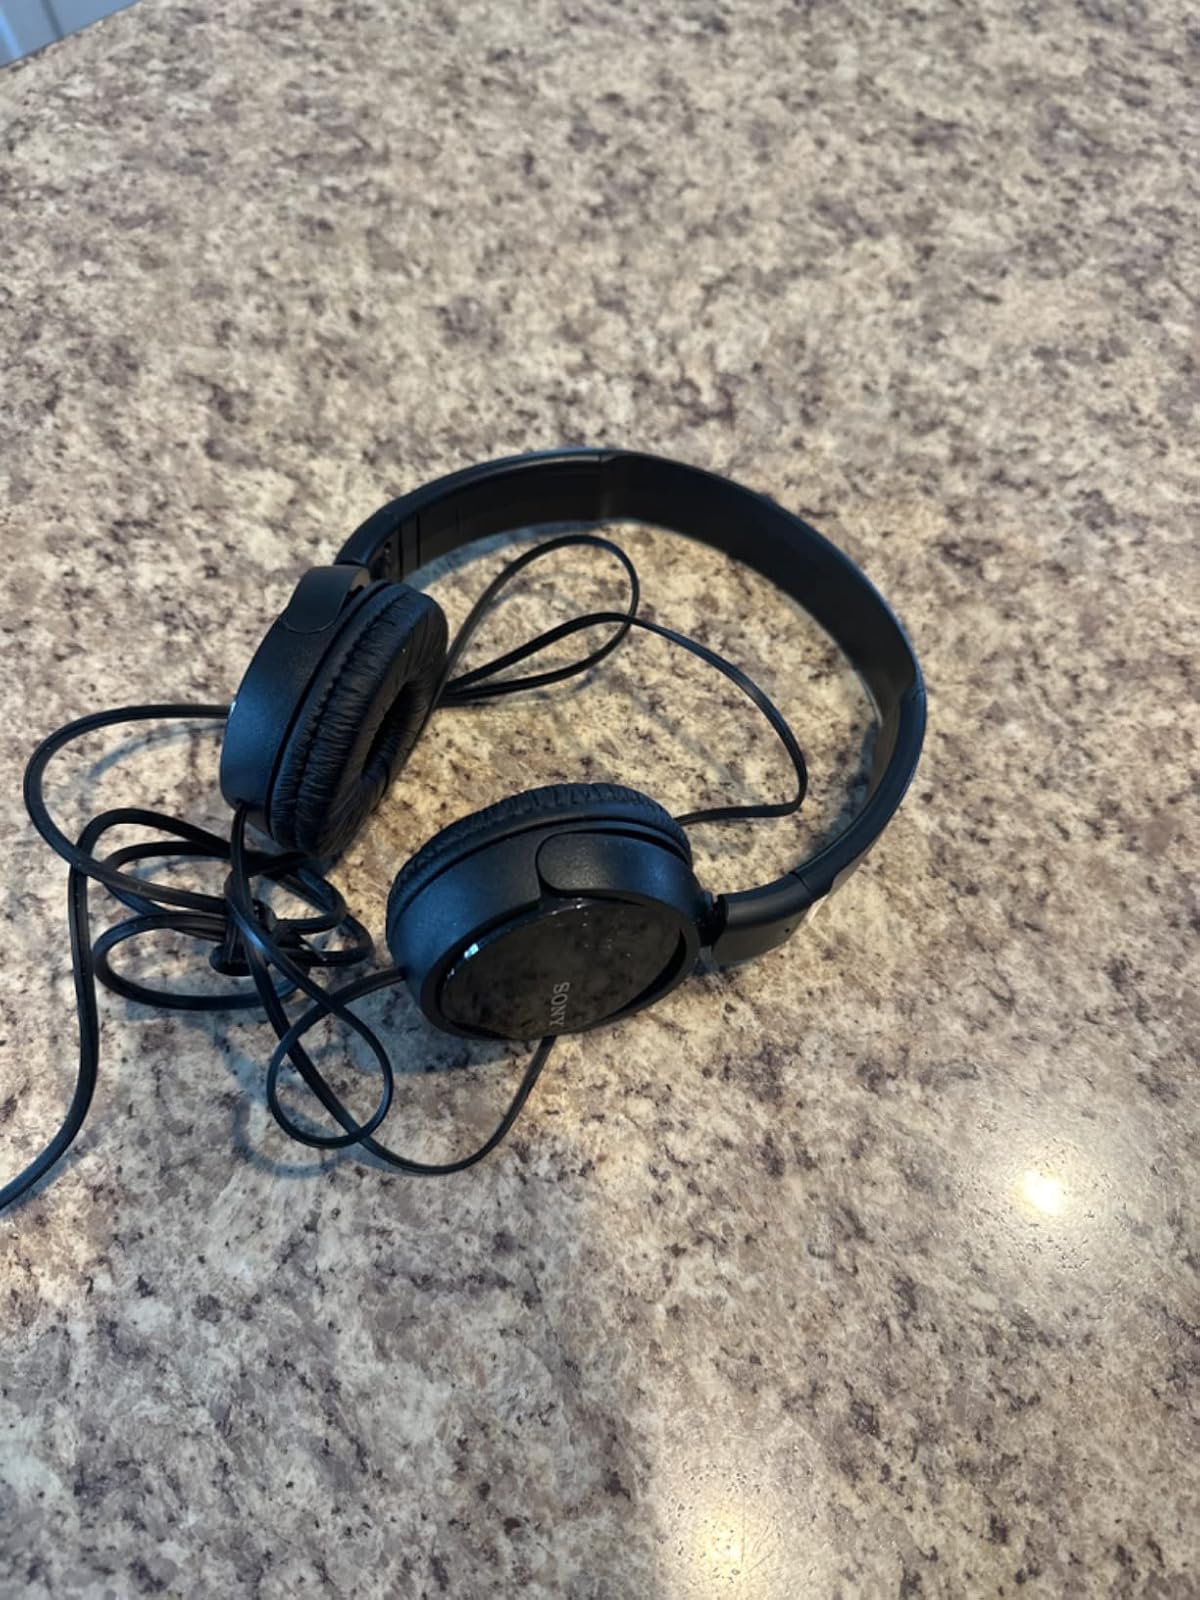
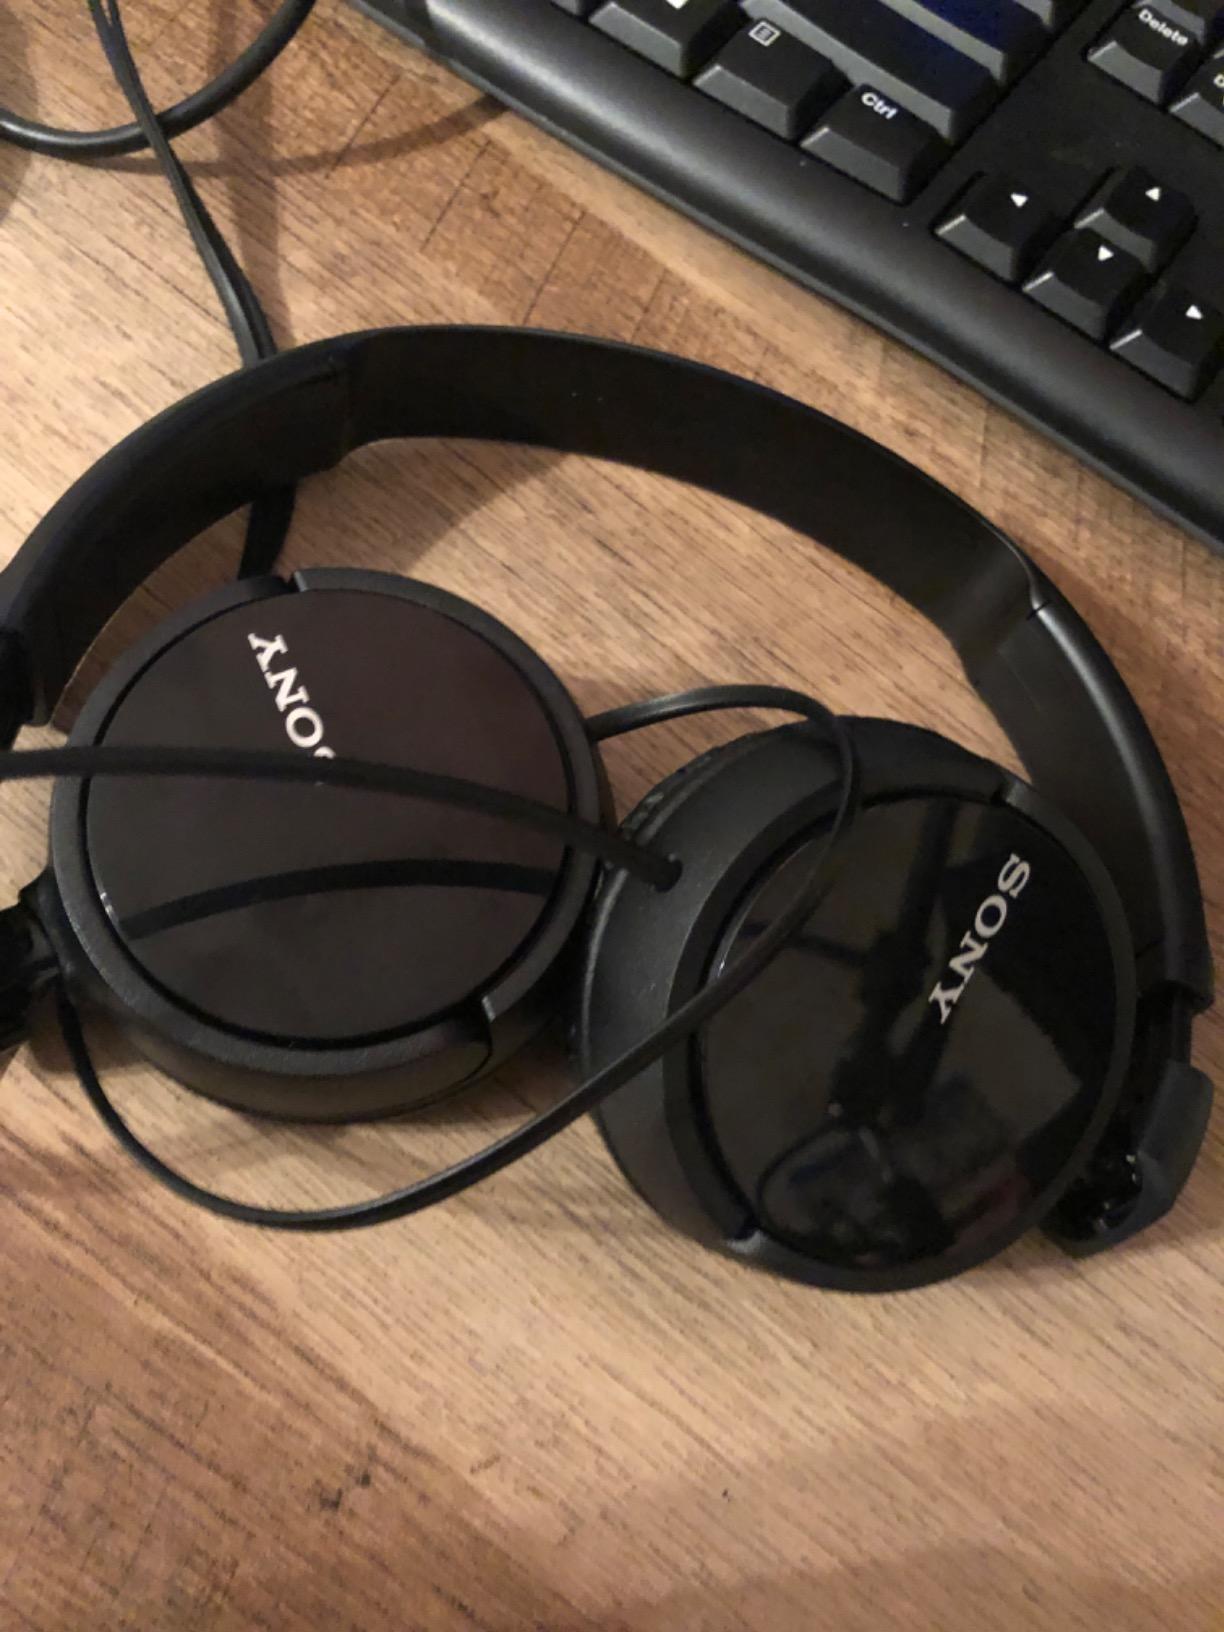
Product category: headphones
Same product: yes